Vidyaranya

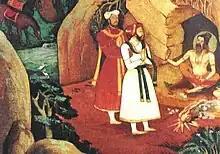
Harihara and Bukka meeting Vidyaranya

Sringeri matha became a powerful institution in the 14th century, when it started to receive patronage from the kings of the Vijayanagara Empire. The Vidyashankara temple in Sringeri is the samadhi of Vidya Shankara , Guru of Vidyaranya, which was built over his grave by his disciple Harihara.